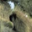
Label: porcupine